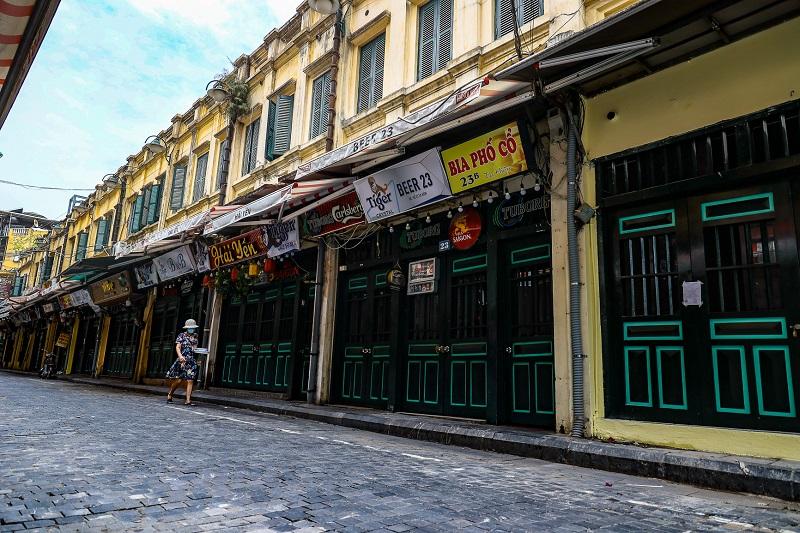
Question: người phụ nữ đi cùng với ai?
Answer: người phụ nữ đi một mình